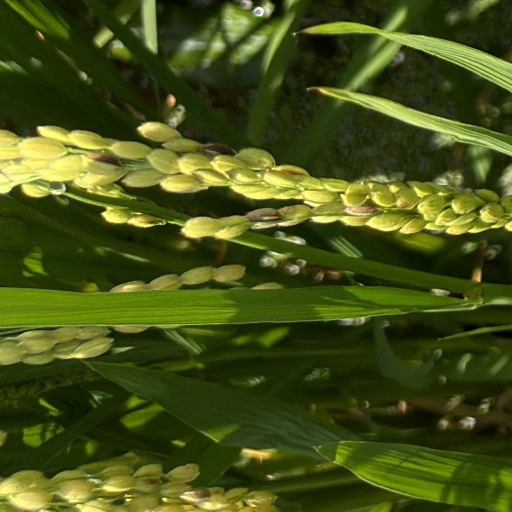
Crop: rice